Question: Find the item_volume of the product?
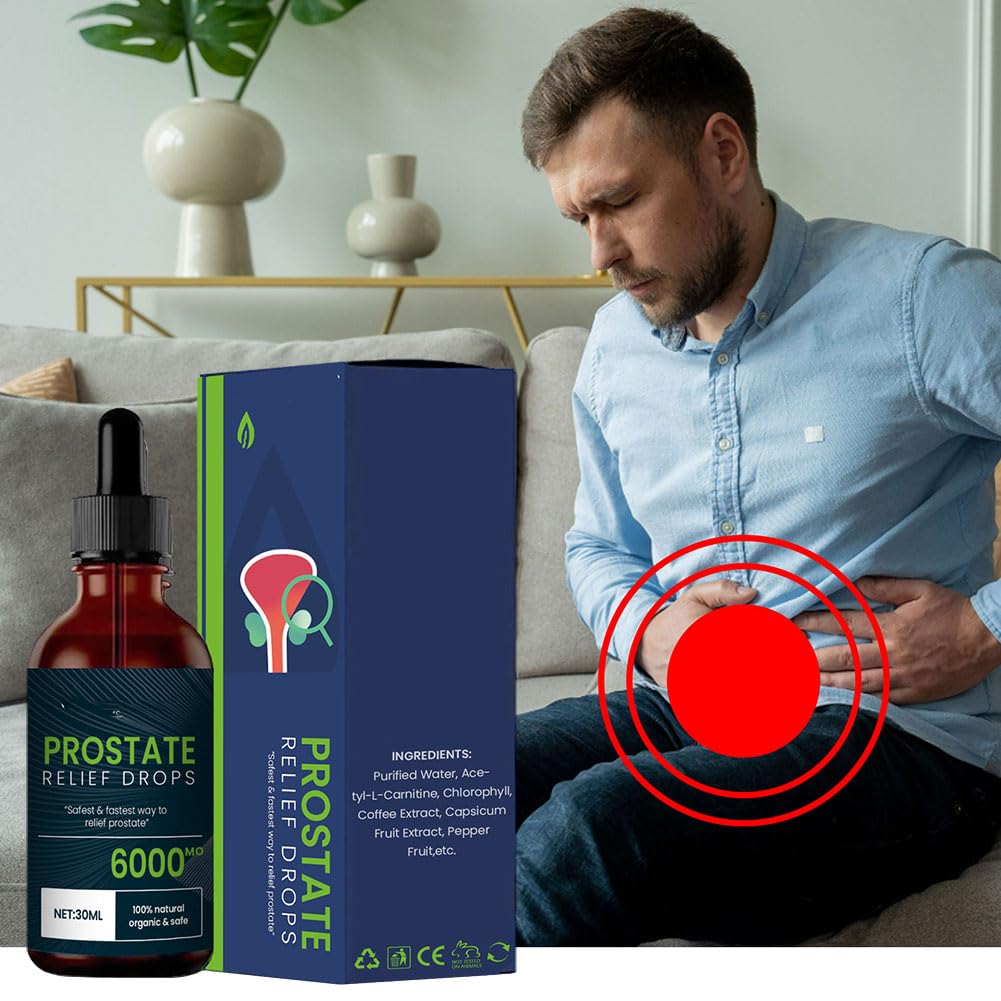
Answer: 30.0 millilitre